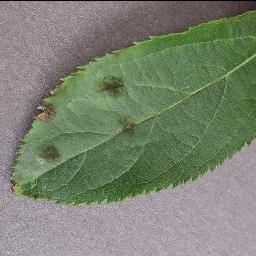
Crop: apple
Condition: scab